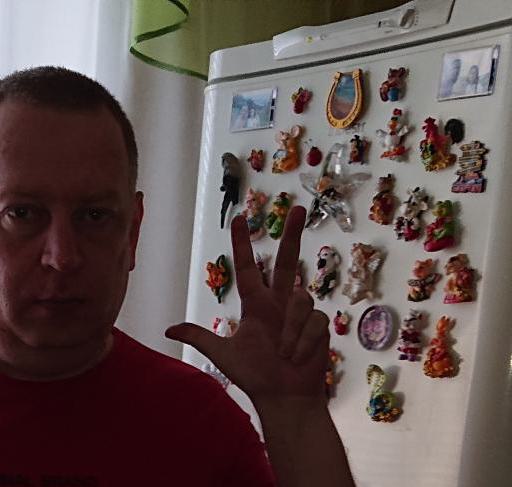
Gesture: three2